6th Airlanding Brigade (United Kingdom)

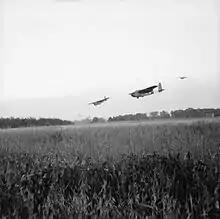
Hamilcar gliders of the 6th Airlanding Brigade arrive on DZ 'N' near Ranville, bringing with them the Tetrarch tanks of the 6th Airborne Division's armoured reconnaissance regiment, evening of 6 June 1944.

The gliders carrying the brigade headed for two separated landing areas, Landing Zone 'W' (LZ-W) to the east of Saint-Aubin-d'Arquenay and Landing Zone 'N' (LZ-N) to the north of Ranville. The gliders landing on LZ-W contained the remaining men of the 2nd OBLI, and 'A' Company, 12th Devons landed at LZ-W. Given the limited availability of aircraft, the remainder of the Devons battalion and the divisional troops were transported by sea, arriving at Sword Beach on 7 June. The brigade headquarters and 1st RUR landed at LZ-N. LZ-N was still within range of the German defenders, and the disembarking troops were subjected to light machine gun and mortar fire. However, they only lost one man, who was killed by a sniper.